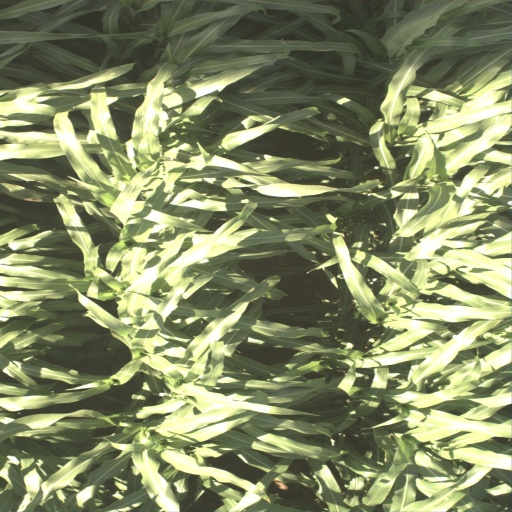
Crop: sorghum